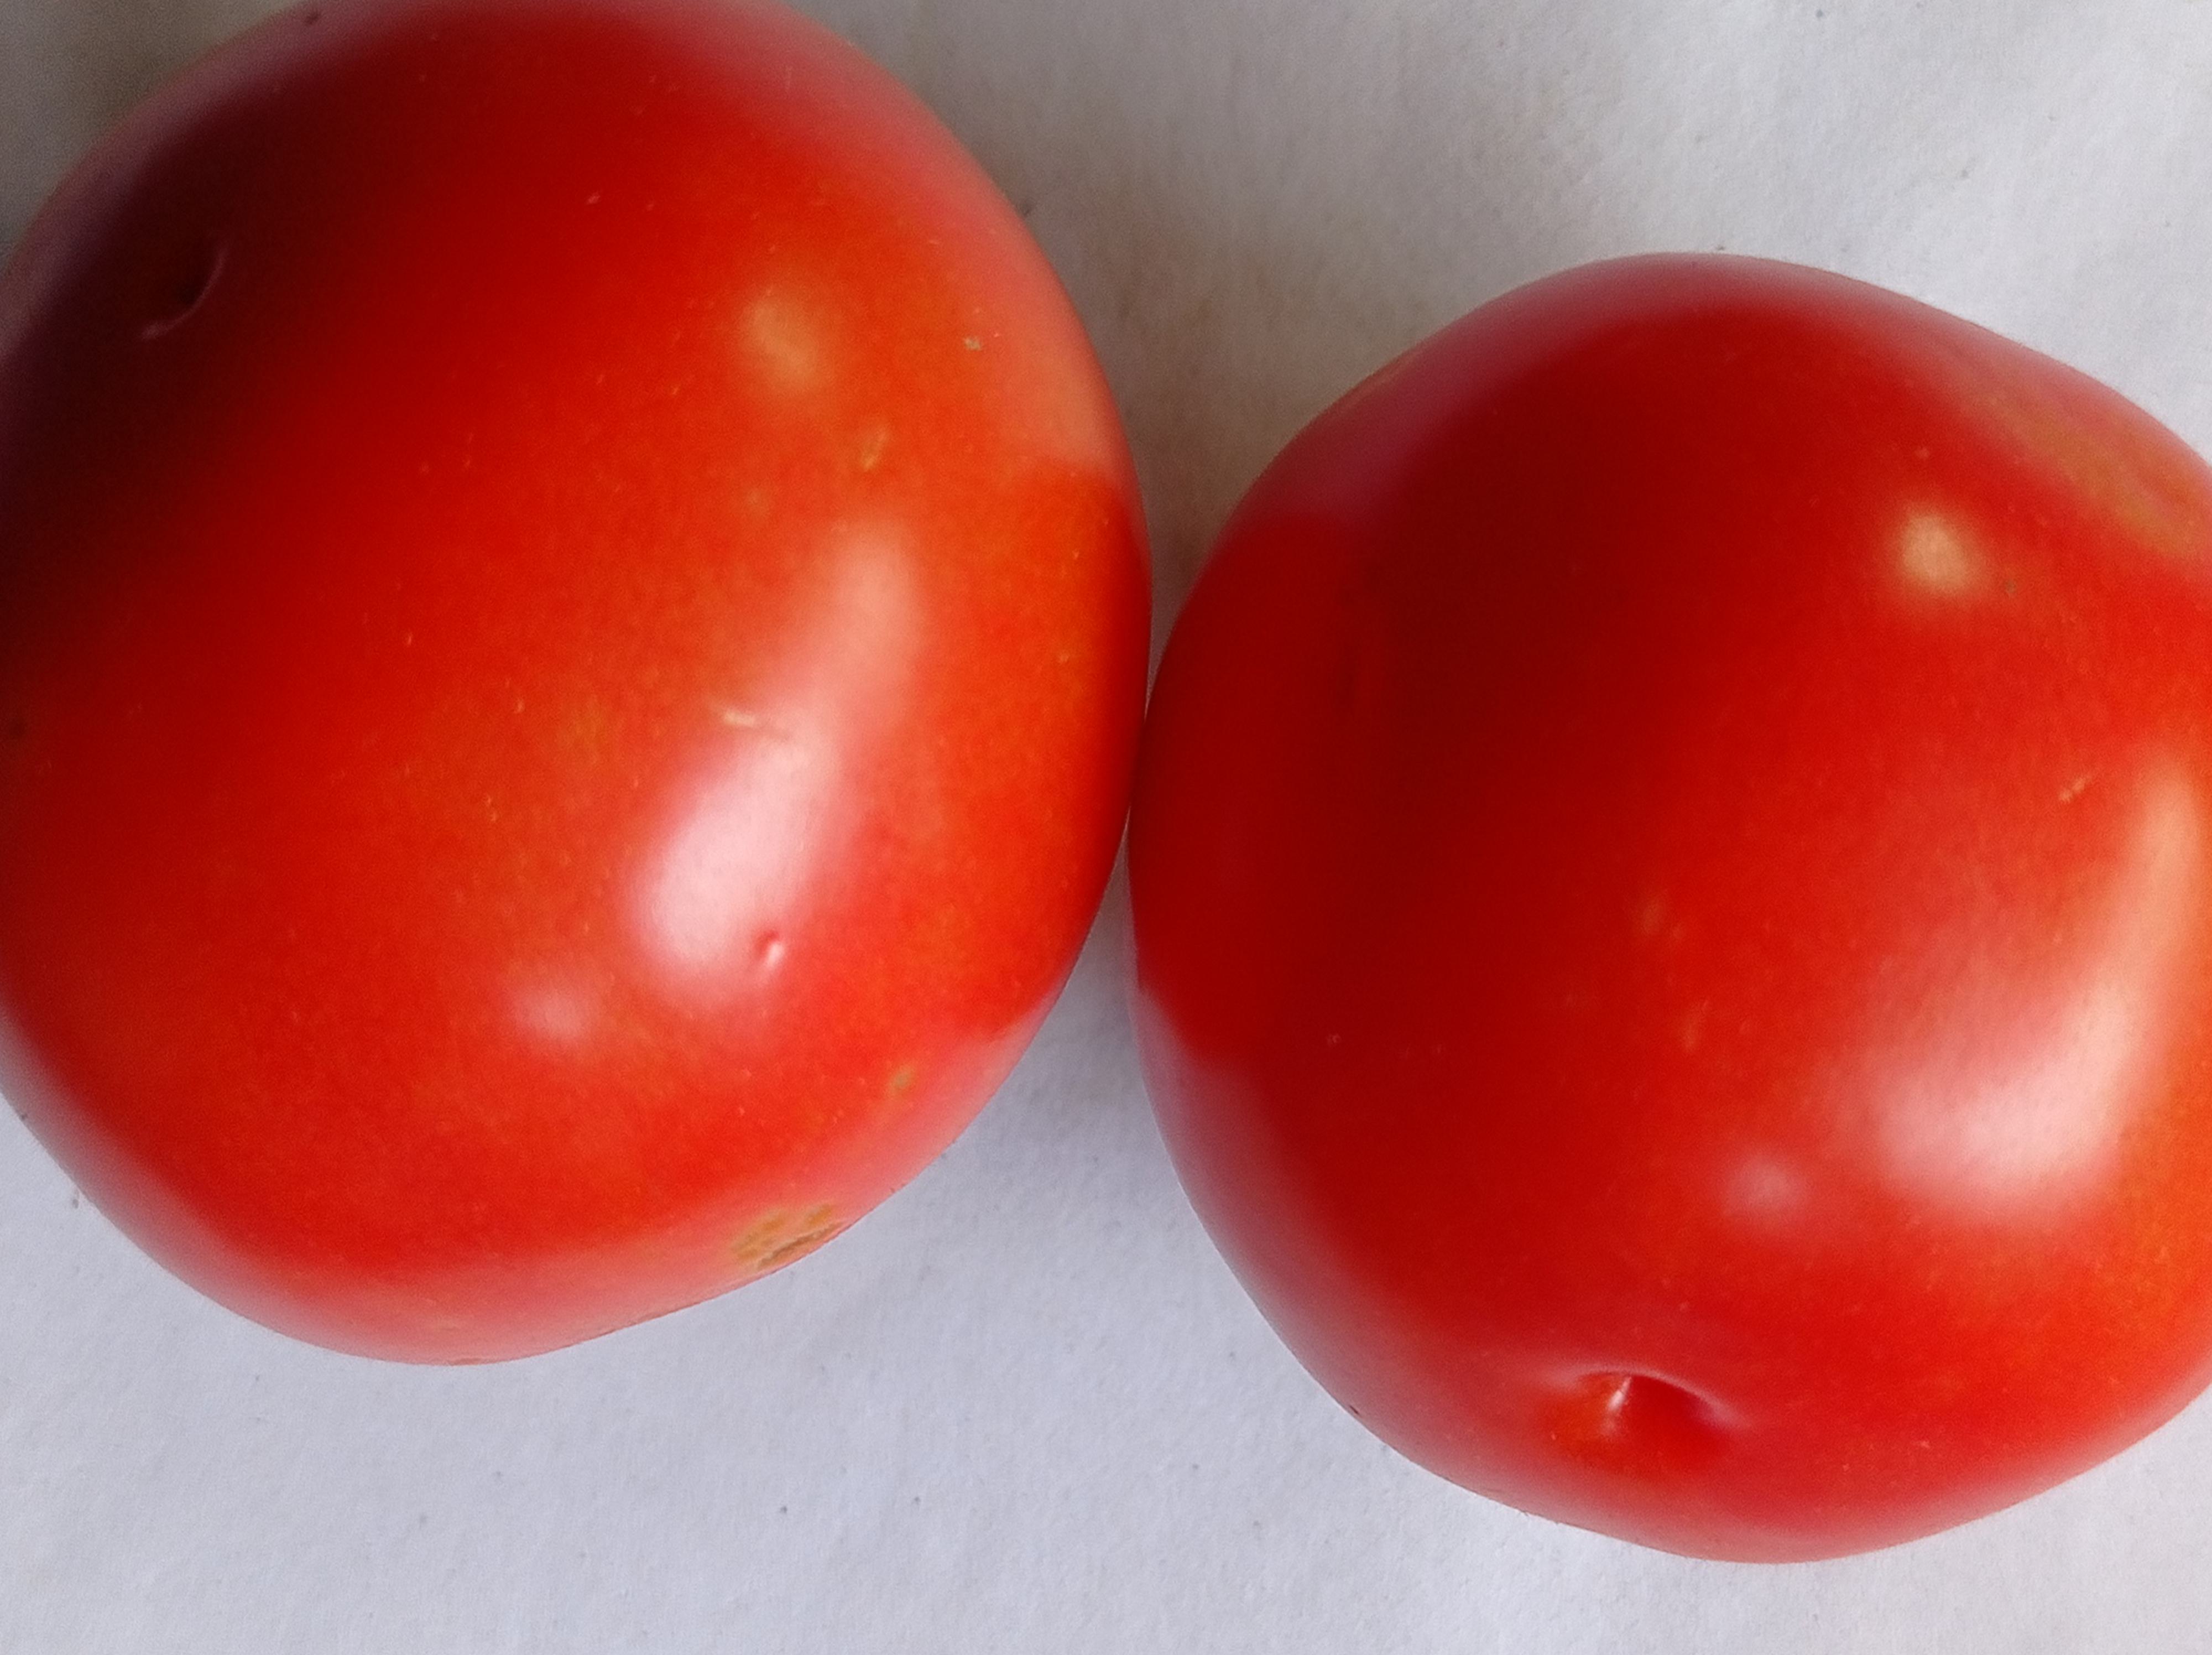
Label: Fresh